Australia women's national goalball team

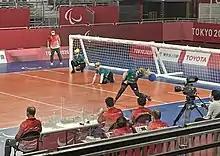
Australian Belles in action at the 2020 Tokyo Paralympics

Paralympian athletes: Jennifer Blow, Meica Horsburgh, Raissa Martin, Amy Ridley, Brodie Smith, Tyan Taylor.